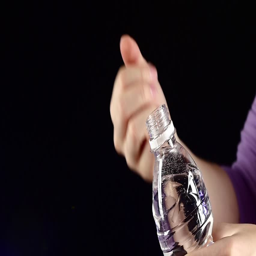
hands up and opening a white bottle of fresh water on dark background , slow motion , splash , spray , bubbles